Harold Wilson

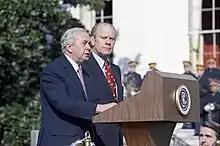
Harold Wilson with U.S President Gerald Ford in 1975, during his second term as prime minister

Various reforms to social welfare were also carried out during Wilson's time in office. According to Tony Atkinson, social security received much more attention from the first Wilson government than it did during the previous thirteen years of Conservative government. Following its victory in the 1964 general election, Wilson's government began to increase social benefits. Prescription charges for medicines were abolished immediately, while pensions were raised to a record 21% of average male industrial wages. In 1966, the system of National Assistance (a social assistance scheme for the poor) was overhauled and renamed Supplementary Benefit. Before the 1966 election, the widow's pension was tripled. Due to austerity measures following an economic crisis, prescription charges were re-introduced in 1968 as an alternative to cutting the hospital building programme, although those sections of the population who were most in need (including supplementary benefit claimants, the long-term sick, children, and pensioners) were exempted from charges.